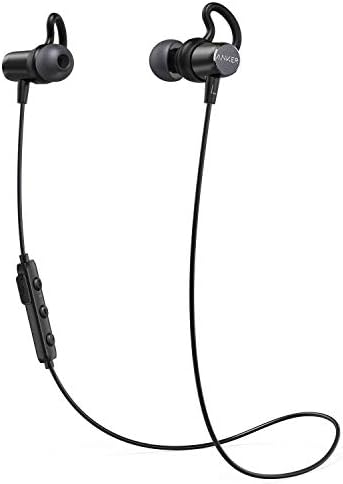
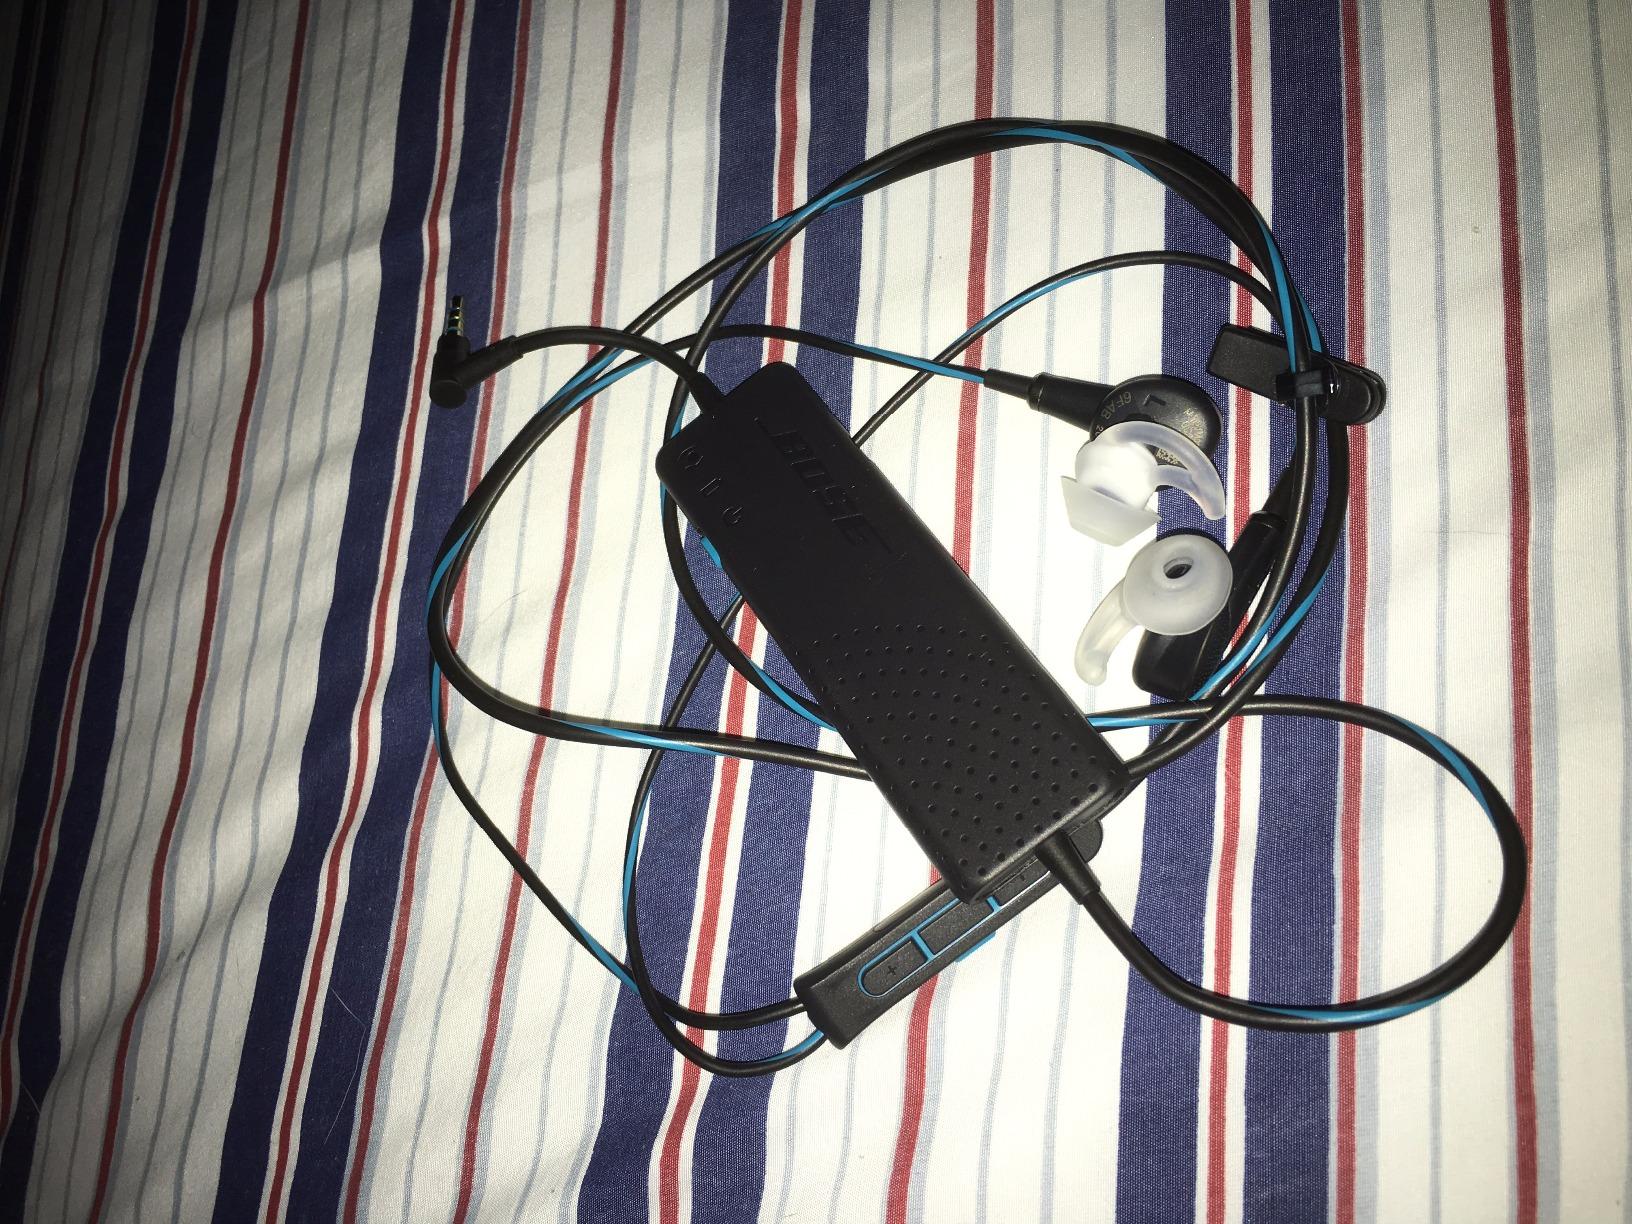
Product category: headphones
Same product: no